Gram Parsons

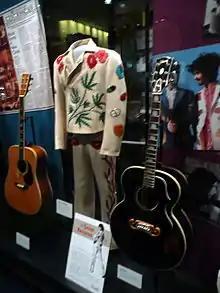
Parsons's "Nudie suit" in the Country Music Hall of Fame in Nashville

By 1968, Parsons came to the attention of The Byrds' bassist, Chris Hillman, via business manager Larry Spector, who was looking for a new band member following the departures of David Crosby and Michael Clarke. In February 1968, Parsons passed an audition for the band, being initially recruited as a jazz pianist but soon adding rhythm guitar and vocals.